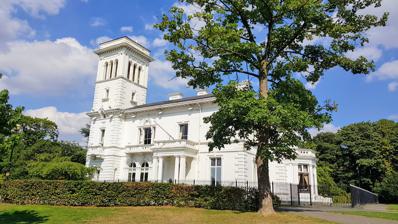
Building: Runcorn Town Hall
Country: United Kingdom
Year built: 1856
Municipal building in Runcorn, Cheshire, England Runcorn Town Hall Halton Grange Boston Grange Runcorn Town Hall, west aspect Location Heath Road, Runcorn , Cheshire , England Coordinates 53°20′01″N 2°43′26″W / 53.3336°N 2.7238°W / 53.3336; -2.7238 OS grid reference SJ 518 820 Built 1853–56 Built for Thomas Johnson Architect Charles Verelst Architectural style(s) Italianate Owner Halton Borough Council Listed Building – Grade II Designated 31 October 1983 Reference no. 1104859 Location in Cheshire Runcorn Town Hall is in Heath Road, Runcorn , Cheshire , England.  It is recorded in the National Heritage List for England as a designated Grade II listed building . It was originally built as Halton Grange, a mansion for Thomas Johnson, a local industrialist.  After passing through the ownership of two other industrialists, it was purchased in the 1930s by Runcorn Urban District Council and converted into their offices. Since 1974, it has been the meeting place for Halton Borough Council . History Runcorn Town Hall, south aspect, with the newer office block in the background to the right In January 1854, the land on which the building stands was bought by Thomas Johnson from Francis Selkeld for £4,280 (equivalent to £510,000 in 2023). Thomas was the younger brother in the partnership of John & Thomas Johnson , soap and alkali manufacturers in Runcorn. In 1853–56, a mansion was built for Thomas on the land to a design by Charles Verelst (formerly Reed), with similar features to Verelst's earlier Mansion House in St Helens. The name of the mansion was Halton Grange and its gardens were planned by Edward Kemp . In the 1860s, the Johnson brothers became involved in the American Civil War by trying to break a naval blockade at Charleston but all their ships were sunk, resulting in a considerable loss of money.  They eventually became bankrupt in 1871. In that year, Halton Grange and its surrounding farm were sold to Charles Hazlehurst for £10,428 (equivalent to £1,230,000 in 2023). Charles Hazlehurst was the junior partner in the other soap and alkali business in Runcorn, Hazlehurst & Sons . Charles died in 1878, leaving Halton Grange to his son, Charles Whiteway Hazlehurst, with a life interest to his wife, Julia, who died in 1903. In 1904, the house was leased to Francis Boston, the owner of a tannery in Runcorn, who bought it in 1909 for £5,000 (equivalent to £660,000 in 2023). Francis Boston died in 1929, and the house and grounds were put up for auction.  In 1931, Frederick Clare and Latham Ryder, local builders, bought part of the grounds for £1,975 (equivalent to £170,000 in 2023). In 1932, Runcorn Urban District Council bought the house and the remainder of the grounds, a total of 11 + 3 ⁄ 4 acres (4.8 ha), for £2,250 (equivalent to £200,000 in 2023). The following year, the building was converted into the offices of the Runcorn Urban District Council which relocated from Waterloo House in Waterloo Road. In 1964–65, an office block was built adjacent to the house and the house was adapted to become the civic suite. Following local government re-organisation in 1974, the building became the meeting place for Halton Borough Council . In April 2015, the Duke of Gloucester visited the town hall as part of celebrations for the 1,100th anniversary of the town. Description Exterior The exterior of the building is rendered and the roof is of slate .  The building is in two storeys in the style of an Italianate villa , with a belvedere rising to four storeys. The authors of the Buildings of England series suggest it has similarities with Osborne House . The building has three bays on each front.  The entrance front has a Tuscan portico with an open balustrade above it. The bay between the portico and the tower has a triple round-headed window with another balustrade above it.  All corners have rusticated quoins .  The upper level of the tower has triple openings which are flanked by pilasters on all faces. The ground floor windows are double casements and those above are sash windows . Interior Marble columns inside the entrance to Runcorn Town Hall The ground floor includes the mayor's parlour, a members' room and committee rooms.  On the upper floor are reception rooms and a kitchen.  A more modern council chamber has been added to the rear.  The entrance hall has a mosaic floor, probably by Minton , in the centre of which is the figure of a young girl's head, possibly the daughter of Thomas Johnson.  The mayor's parlour has an unusual feature, a window above the fireplace.  This is concealed by a mirror which can be slid sideways.  The chimney for the fireplace is built into the wall to the right of the window. The staircase is geometrical with cast iron balusters, over which is a large window glazed in a Venetian style . The stained glass in this window depicts Runcorn's coat of arms . The paintings Sophonisba Taking Poison (left) and The Continence of Scipio (right) by Andrea Casali c.1743, hung above the staircase in Runcorn Town Hall On the walls overlooking the staircase are two large paintings by Andrea Casali depicting the Continence of Scipio and Sophonisba Taking Poison .  These paintings were commissioned in about 1743 by Richard Child, 1st Earl Tylney for Wanstead House . The frames were designed by William Kent . In 1822 the paintings were sold, and by 1825 they were hanging in the entrance hall of Eaton Hall . It is likely that they were purchased by Thomas Johnson around the time that the house was built. Elsewhere in the building are other paintings, many of which show Runcorn in former times. External features Most of the area occupied by the gardens laid out by Edward Kemp forms a public park.  The adjacent office block was reclad and refurbished in 2007.  In 2008 a garden was established to the north of the town hall by the town of Tongling in China; it includes a traditional Chinese sculpture depicting acrobats. See also Cheshire portal Listed buildings in Runcorn (urban area) List of works by Charles Reed References Citations